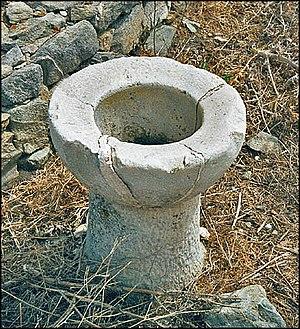
La plomberie est un métier très ancien, dont l'origine remonte à la construction des pyramides en Égypte antique ; attesté par des tuyaux en cuivre vieux de 4 500 ans, c'est un métier qui n'a cessé de s'améliorer et de se développer au cours des siècles et des générations de plombiers qui l'on servi.